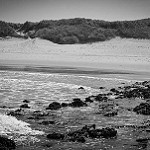
Label: B & W